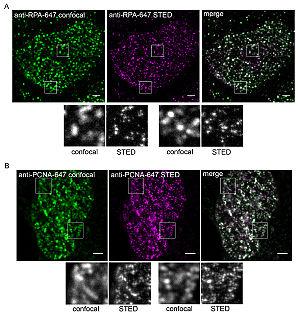
La microscopie STED est une microscopie de fluorescence à balayage dont l'illumination est mise en forme pour dépasser la limite de résolution imposée par la diffraction.